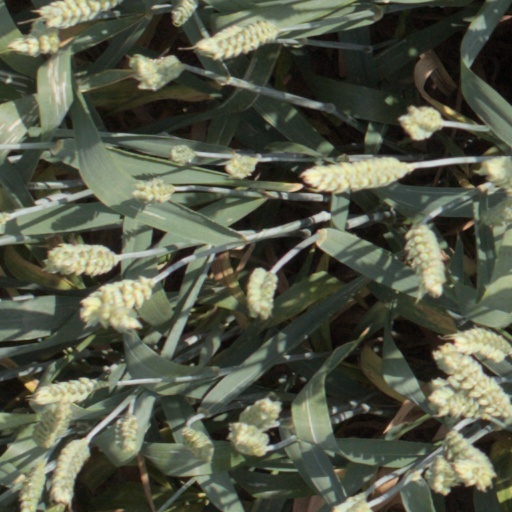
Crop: wheat